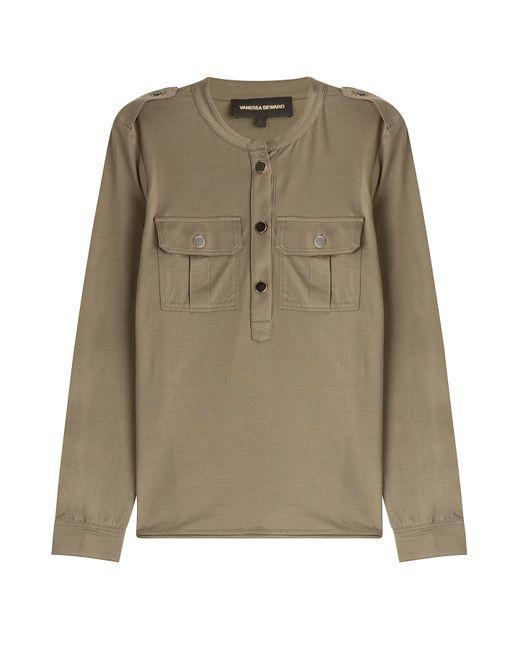
Rundhals-Senfoberteil mit vollem Ärmel für Damen